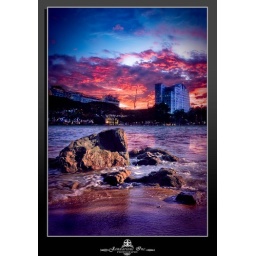
Montage photo labbador beach and beach road featuring sunset glowing in red colour reflectied to the clouds